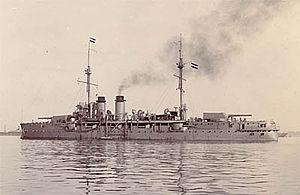
Le HNLMS De Zeven Provinciën était un croiseur cuirassé de 2ᵉ classe construit au début des années 1900 pour la Marine royale néerlandaise.